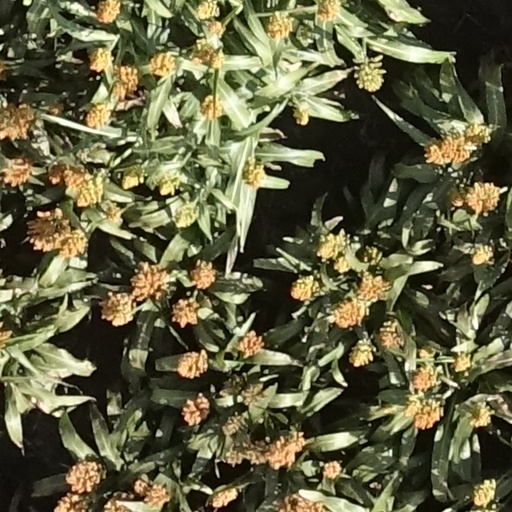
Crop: sorghum